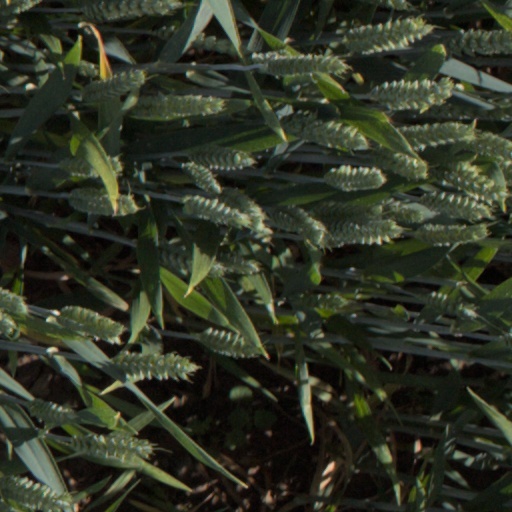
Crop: wheat